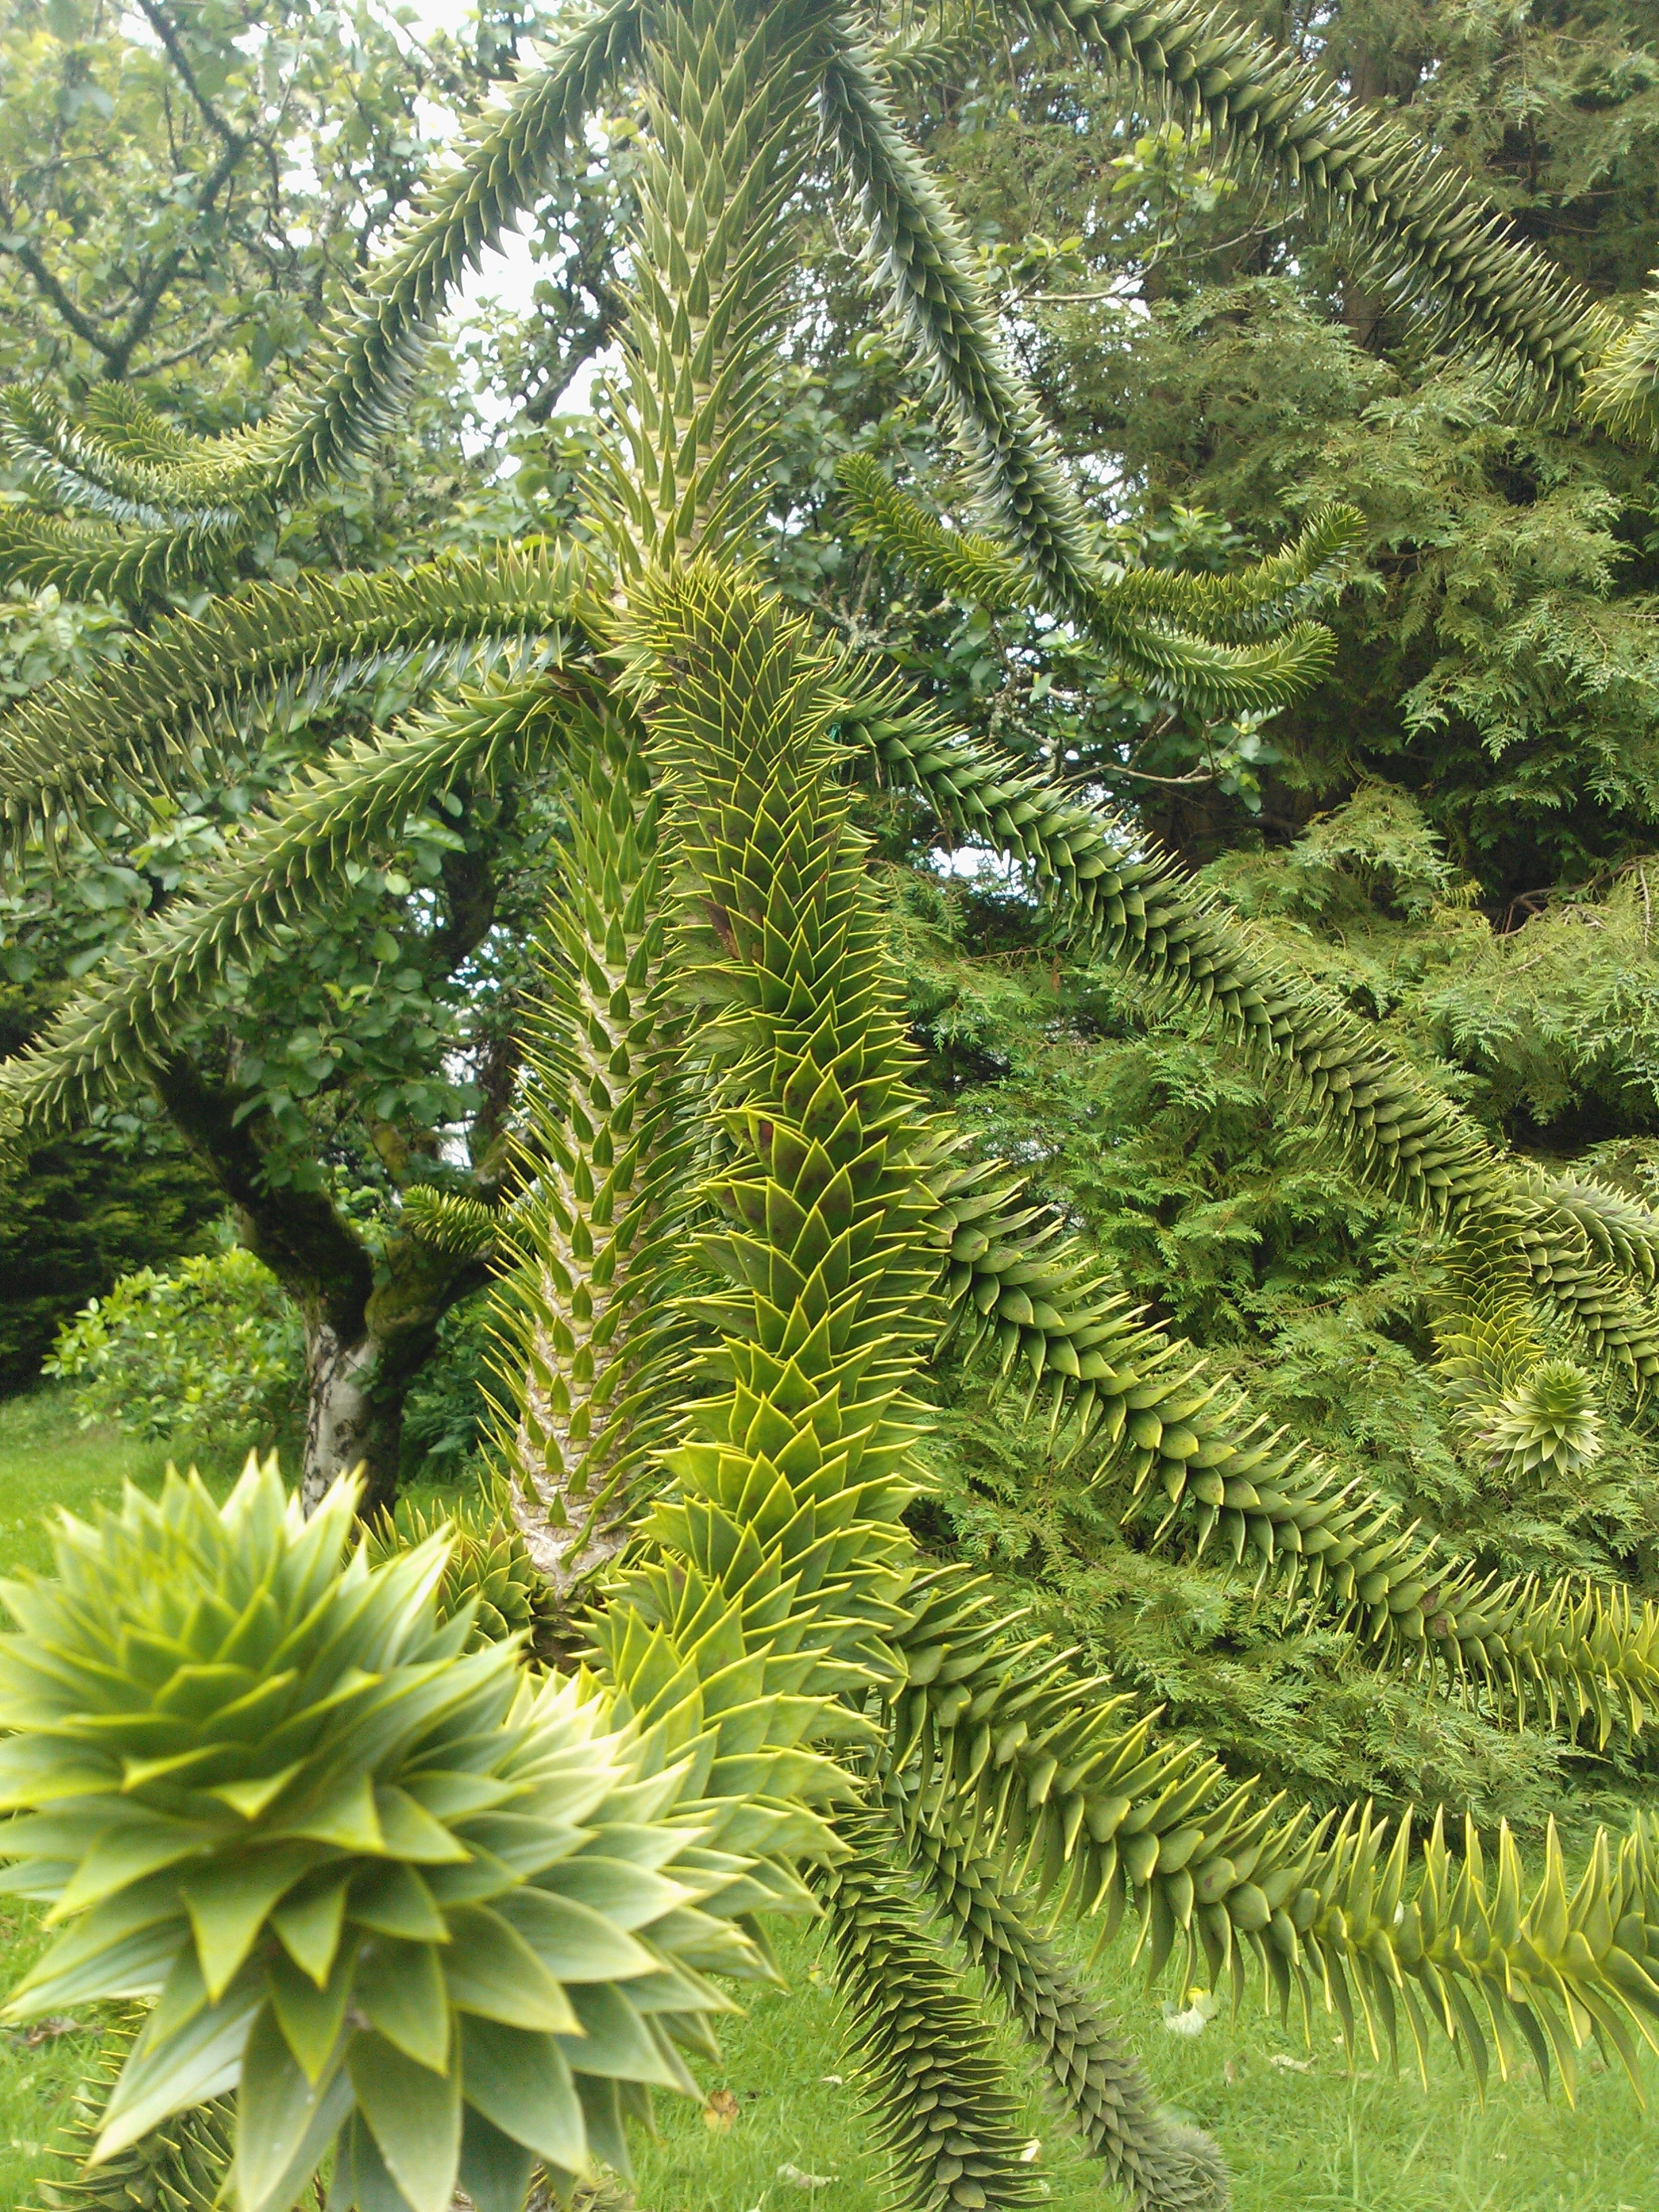
tree, nature, outdoor, spiky, plant, leaf, foliage, green, natural, botany, fir, spruce, vegetation, woody plant, land plant, arecales